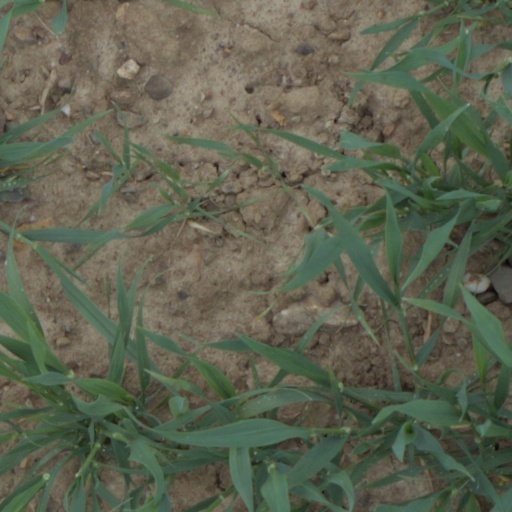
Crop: wheat